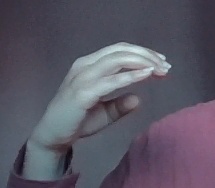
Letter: jeem